Lemmons

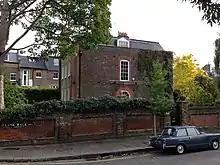
Gardnor House, Hampstead

Lemmons was featured in "Woman's Journal" in June 1976 in an advertisement for wallpaper by Arthur Sanderson & Sons. The company decorated a room and took a photograph of Kingsley and Jane sitting in it, published under the headline "Very Kingsley Amis, Very Sanderson".